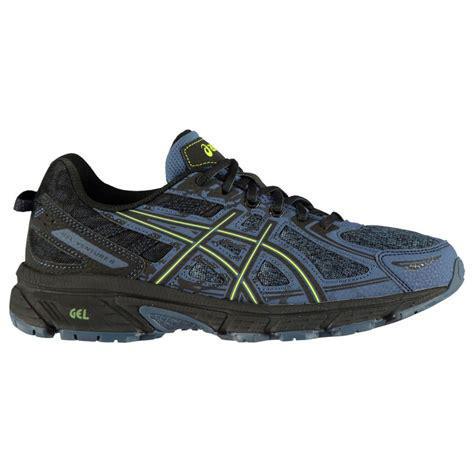
Brand: Asics
Model: Gel Venture 6